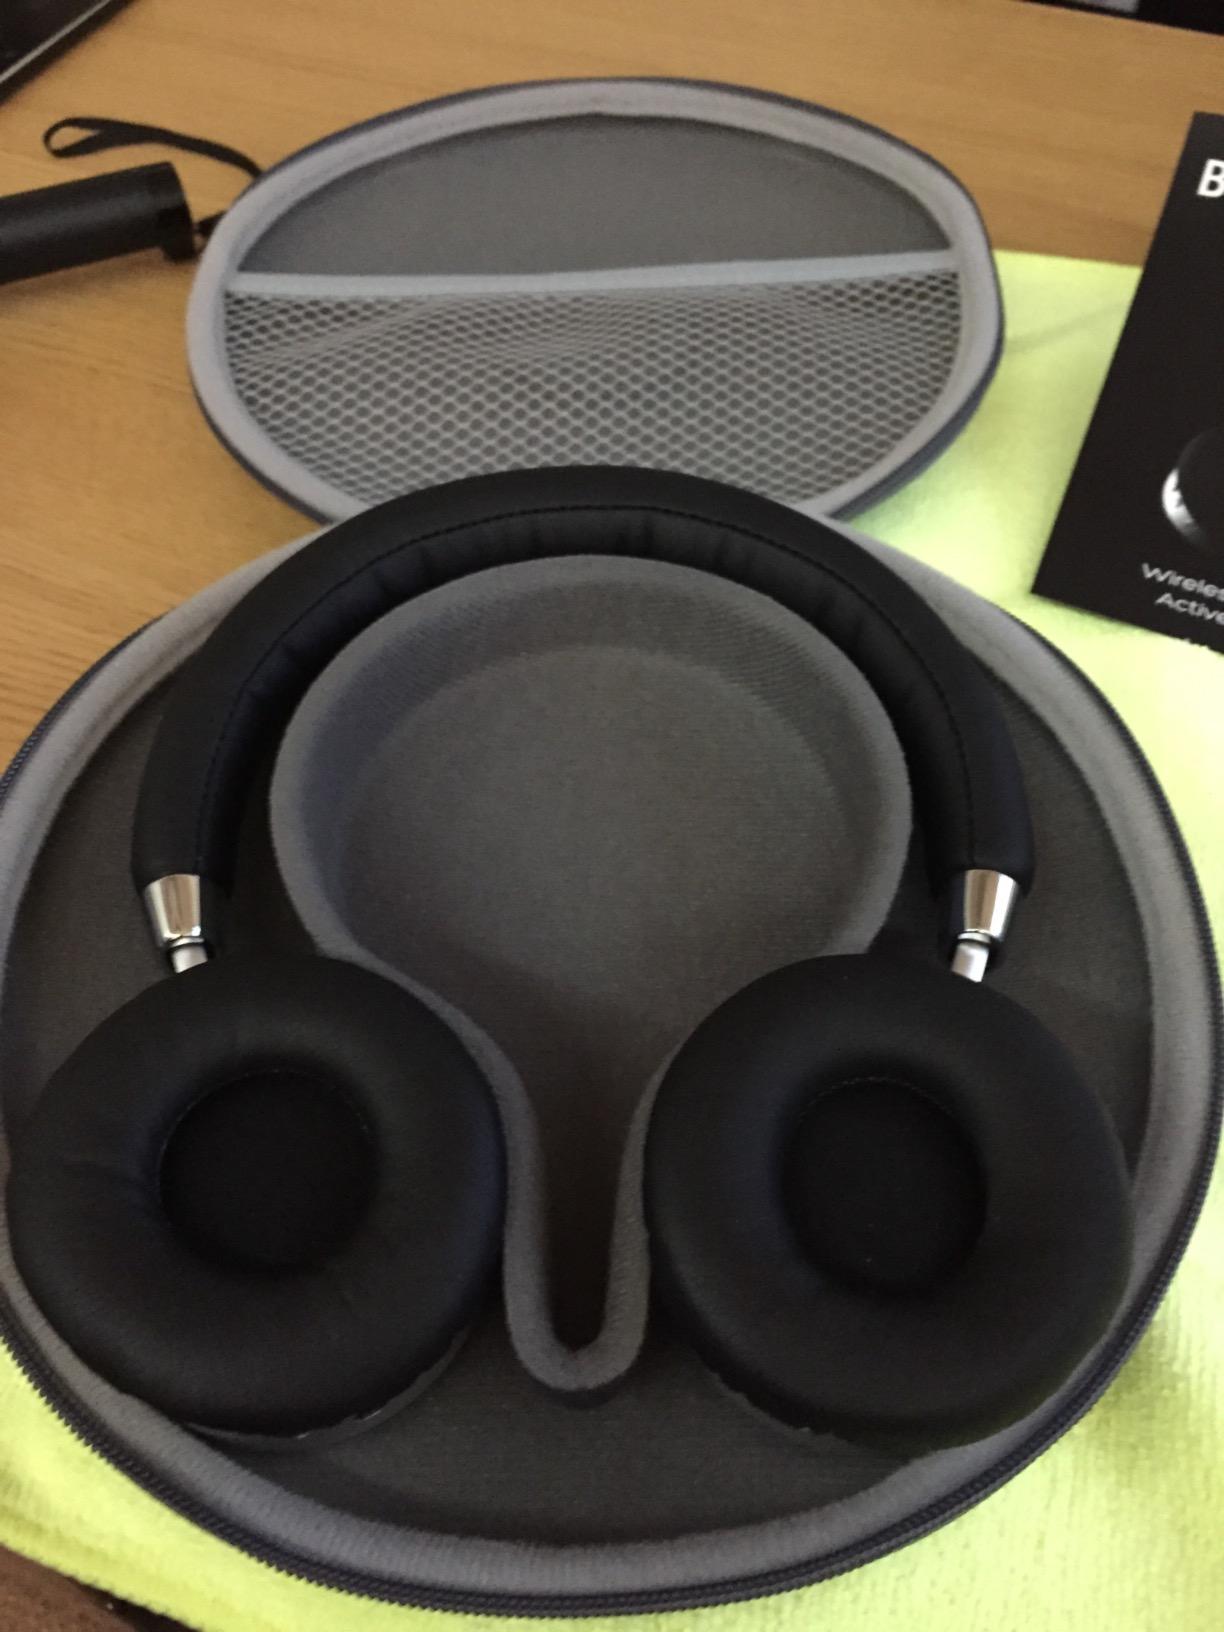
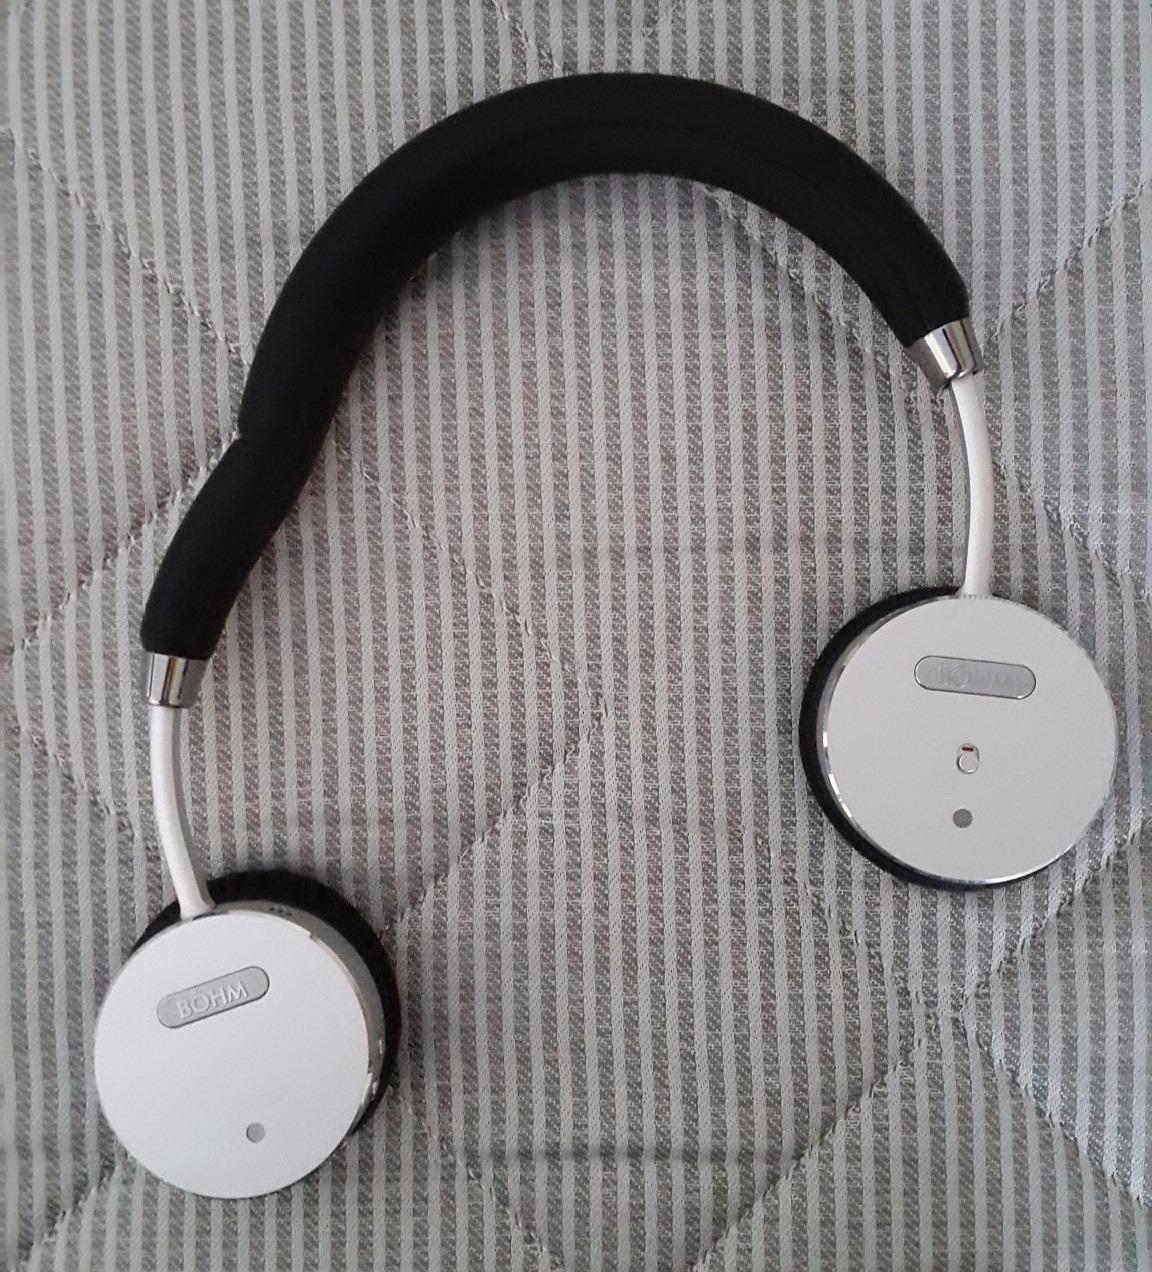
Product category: headphones
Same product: yes